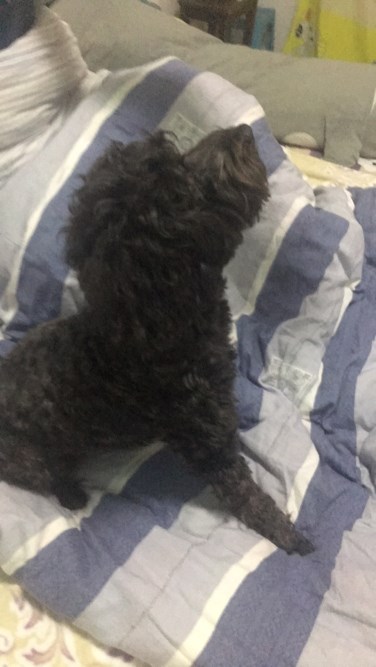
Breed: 7449-n000128-teddy